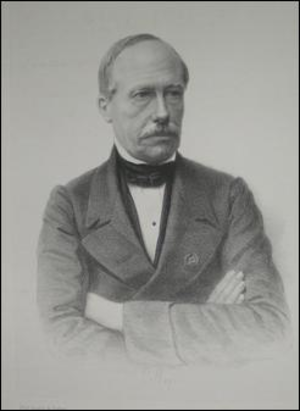
Charles de Brouckère, ministre belge
L'université libre de Bruxelles est une université belge francophone implantée sur trois campus principaux dans la région de Bruxelles-Capitale, ainsi qu'à Charleroi. Fondée en 1834, elle est l'une des plus importantes universités belges et est régulièrement citée comme faisant partie des 250 meilleures universités mondiales.
En 1884, après cinquante ans d'existence, l'université libre de Bruxelles publia un premier bilan de ses activités et la biographie des professeurs qui, en un demi-siècle, ont fondé son enseignement.
Charles-Marie-Joseph-Ghislain de Brouckère, plus connu sous le nom de Charles de Brouckère, est un homme politique belge, de tendance libérale. Il est né le 18 janvier 1796 à Bruges et est mort le 20 avril 1860 à Bruxelles.